2010 Philippine Bar exam bombing

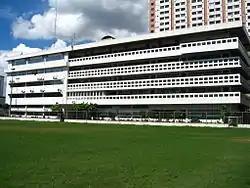
Velasco Hall, a white building with long rows of windows

De La Salle University is a private La Sallian university located on a campus in Malate, Manila, Philippines. It faces Taft Avenue, a major thoroughfare named after William Howard Taft. DLSU had a population of 888 faculty and 15,779 students in 2009.